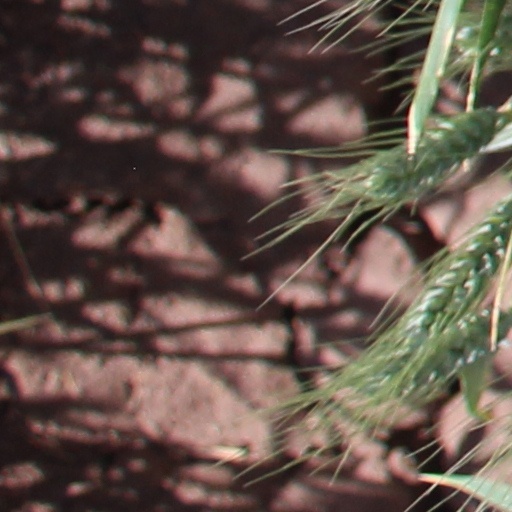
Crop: wheat